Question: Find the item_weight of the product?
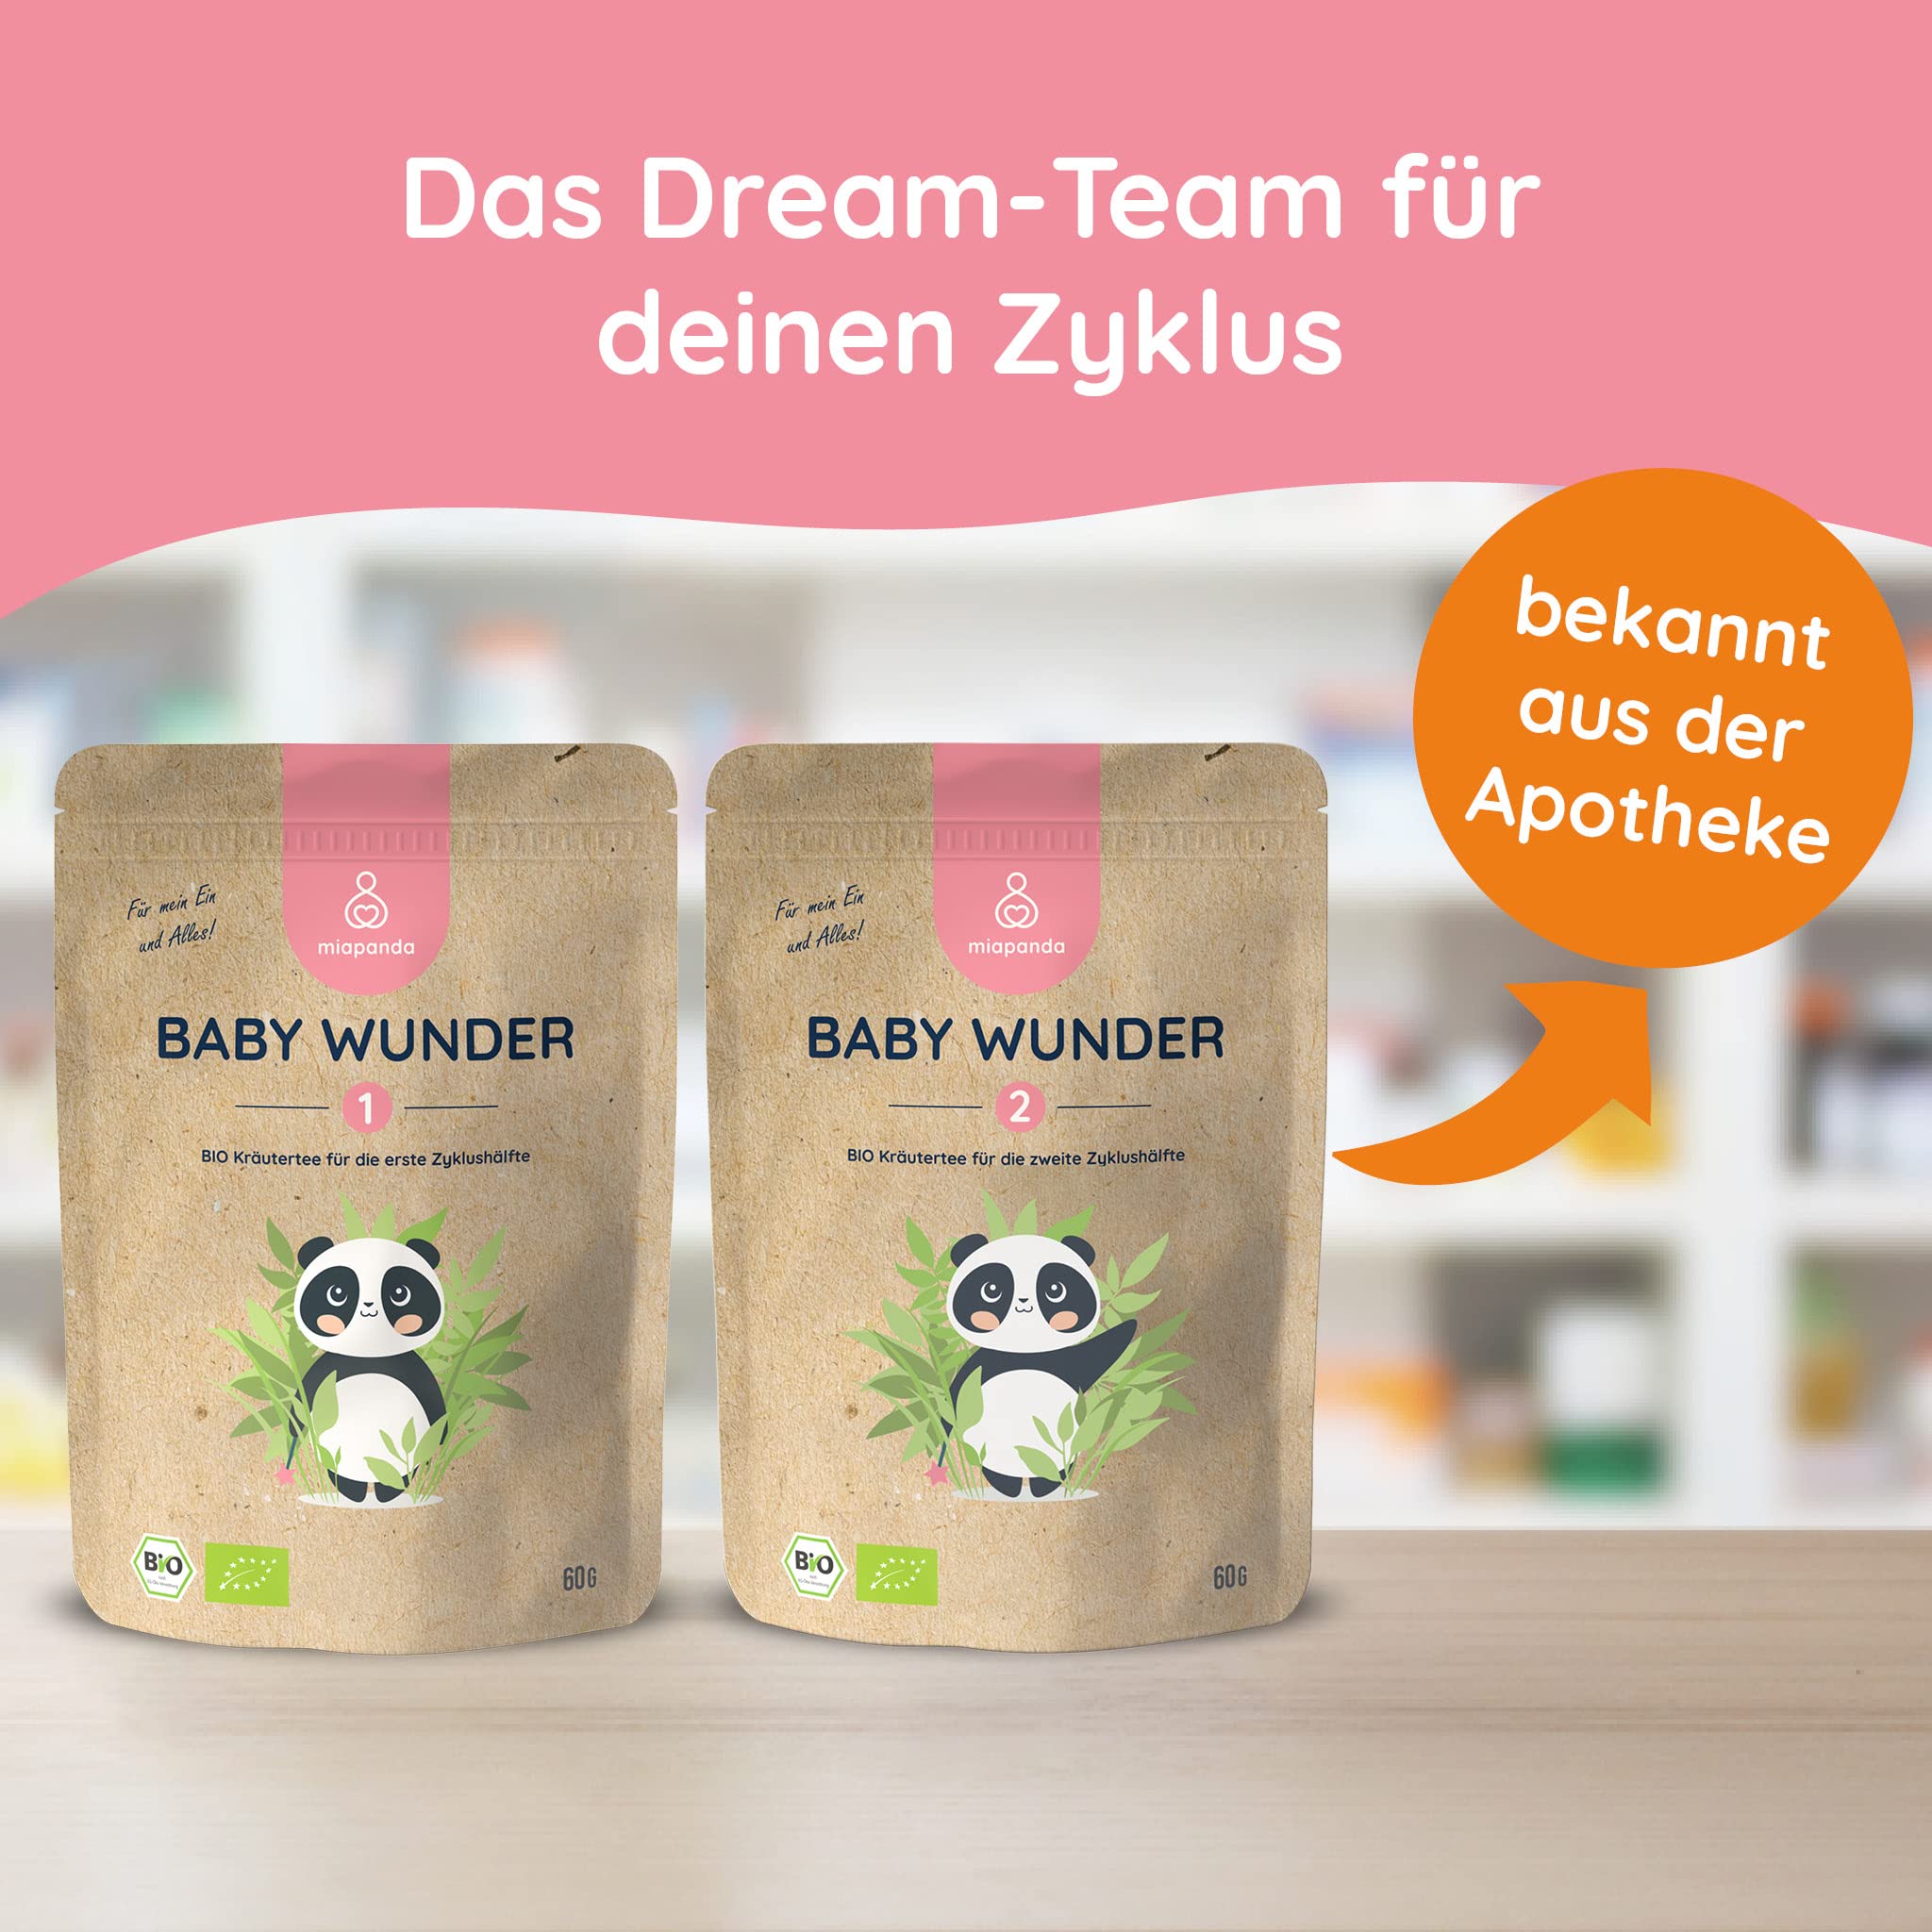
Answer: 60.0 gram